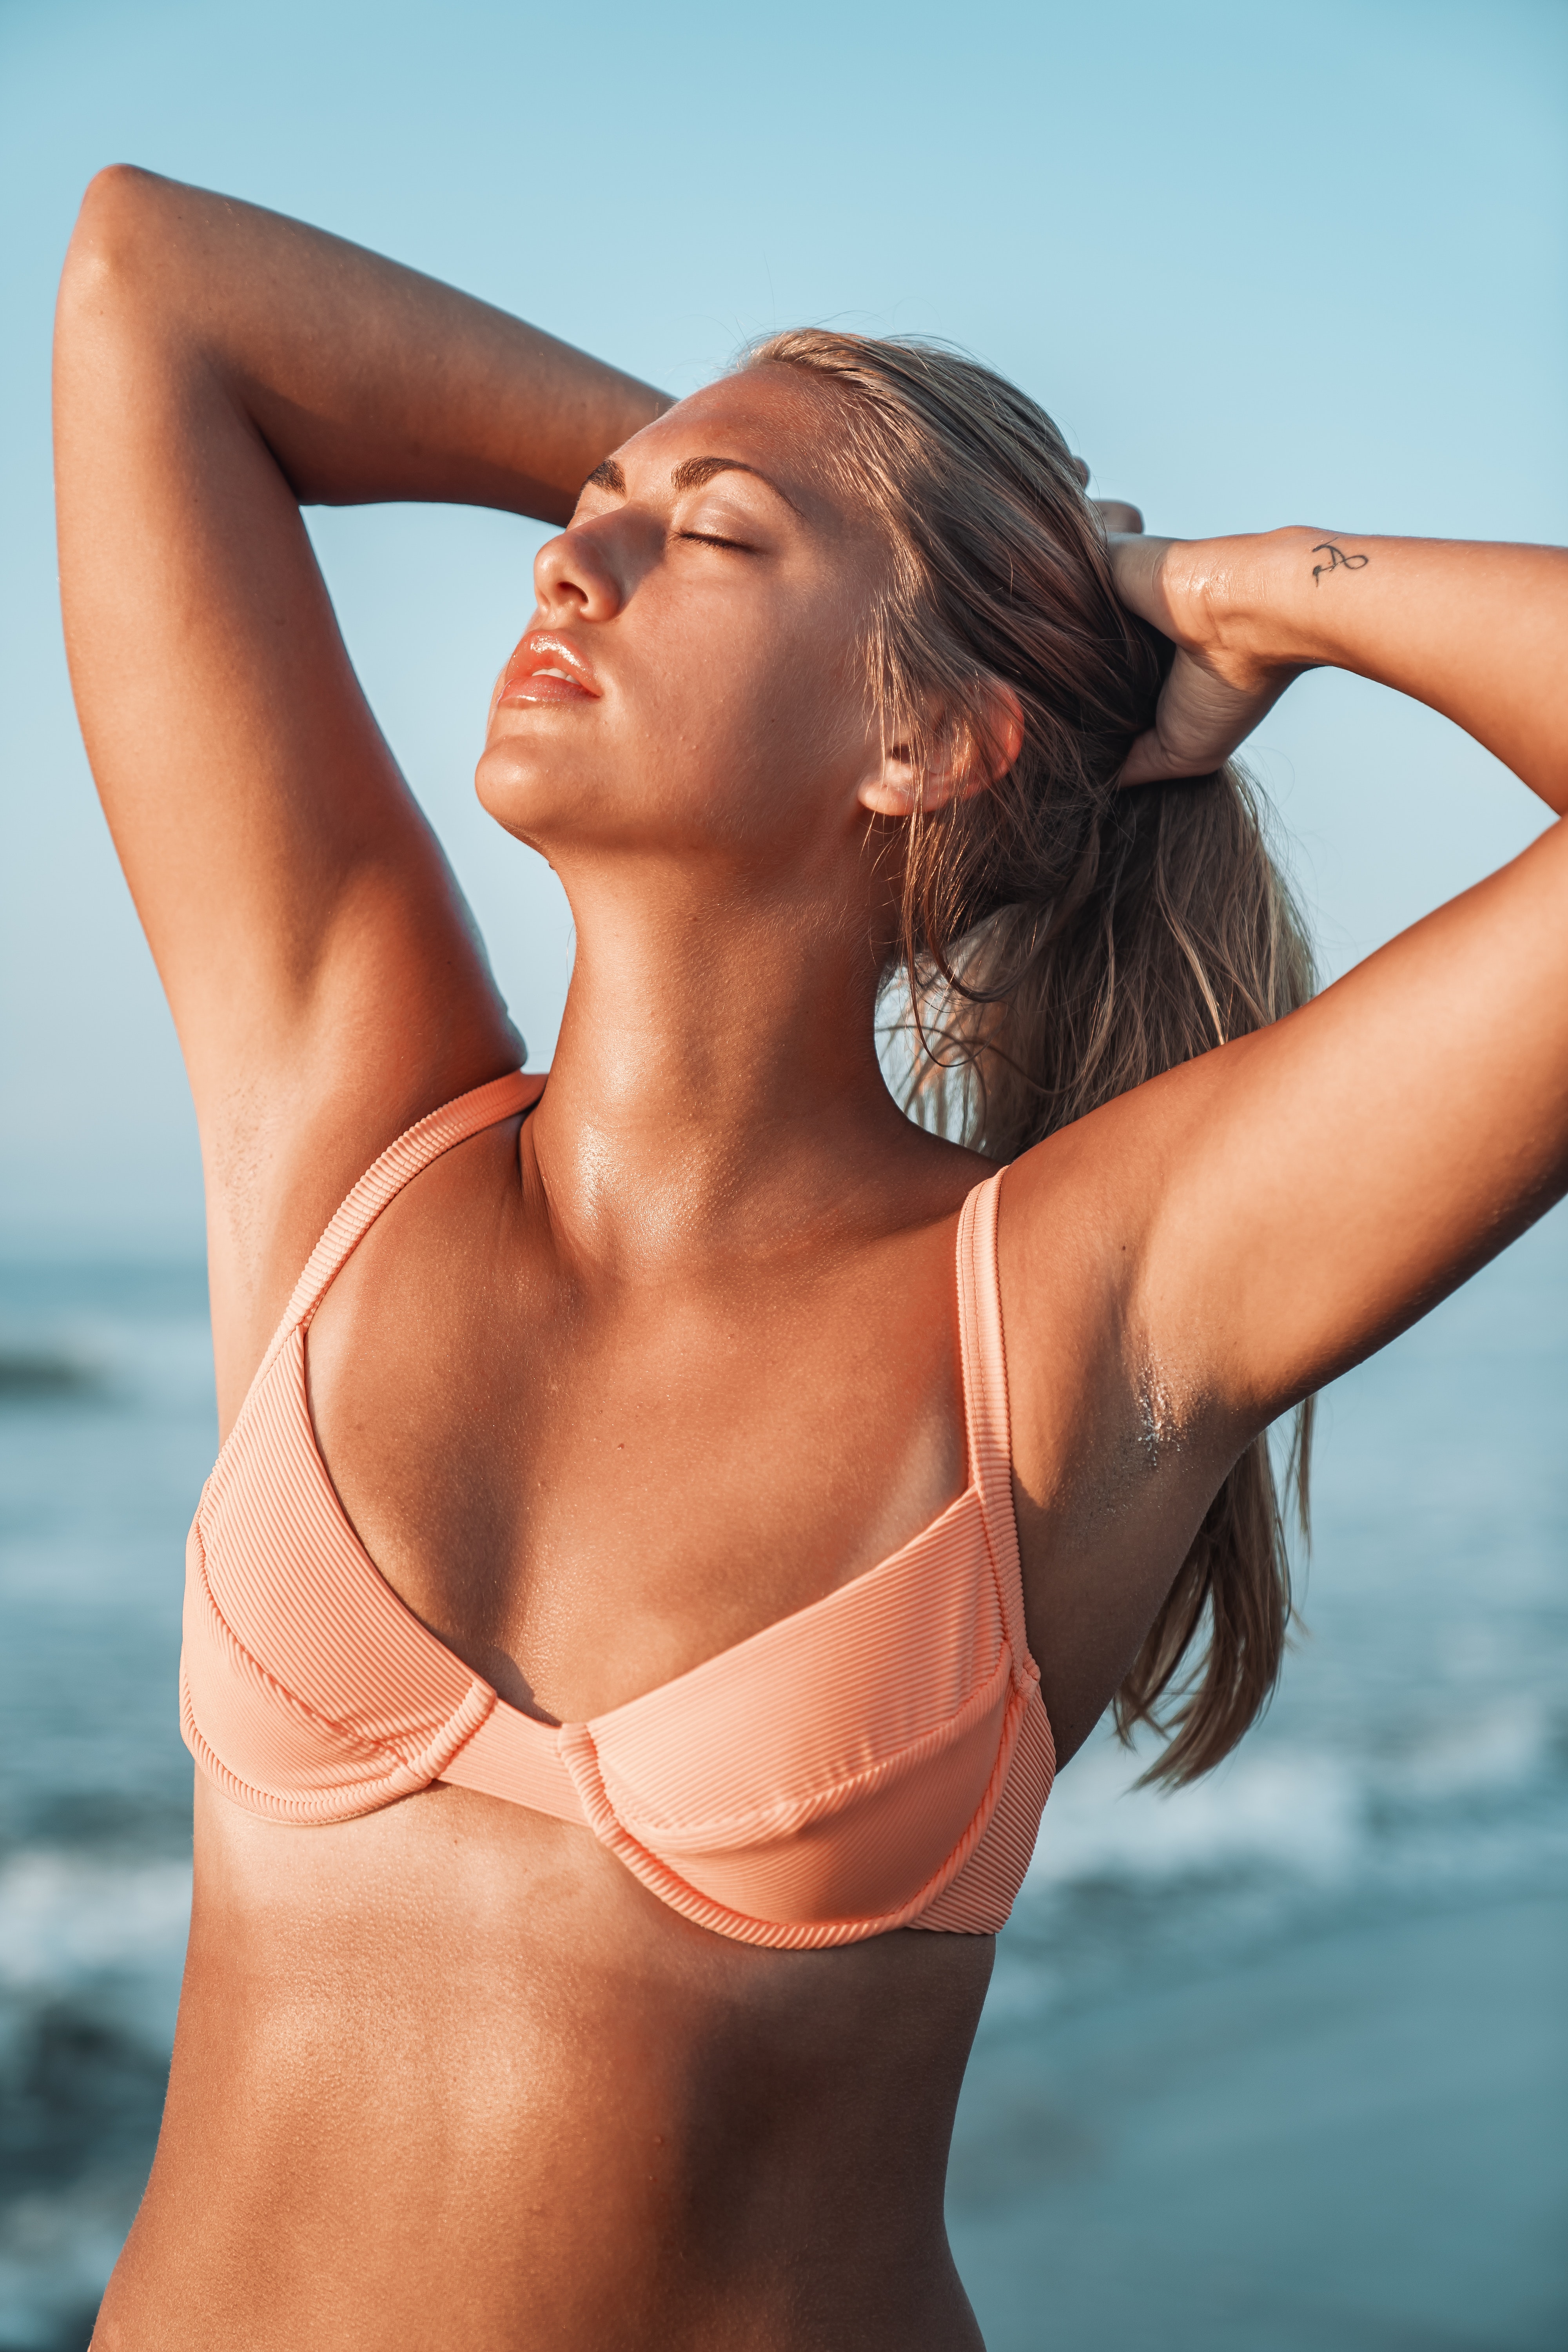
sexy, woman, hair, skin, lip, water, hairstyle, arm, sky, shoulder, swimsuit top, muscle, People on beach, brassiere, swimwear, flash photography, neck, happy, People in nature, undergarment, sunlight, thigh, chest, waist, lingerie, trunk, black hair, swimsuit bottom, beach, abdomen, art model, long hair, fun, elbow, beauty, surfer hair, human leg, fashion model, brown hair, blond, navel, leisure, bikini, sun tanning, ocean, tropics, underpants, vacation, physical fitness, Barechested, sea, photo shoot, briefs